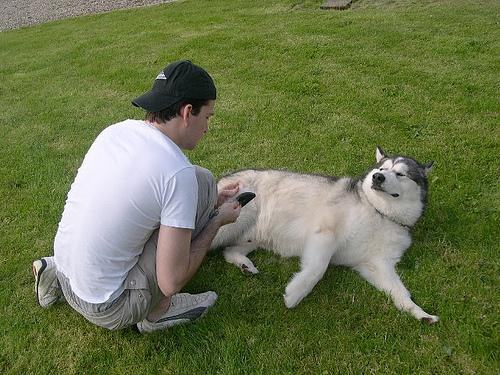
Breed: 1324-n000004-malamute